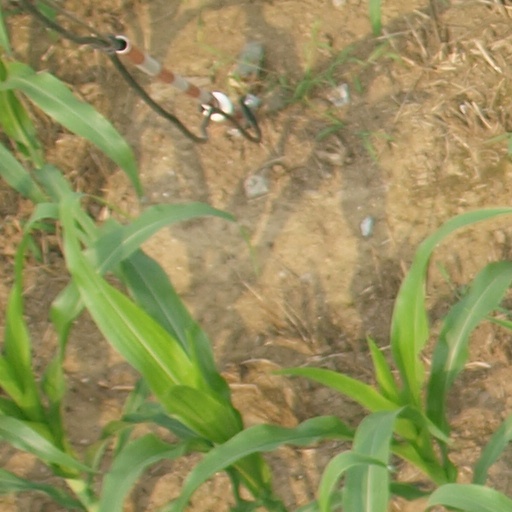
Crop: maize; corn